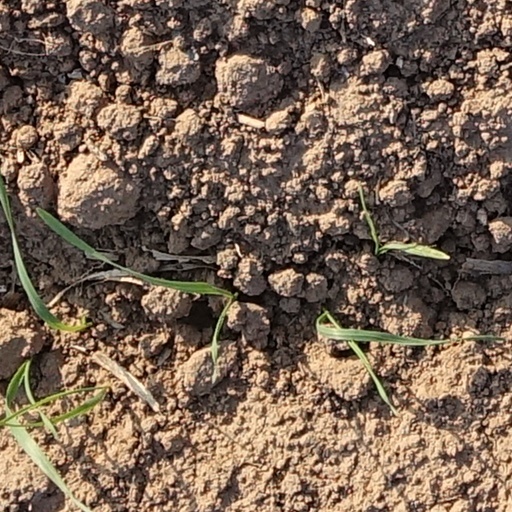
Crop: wheat